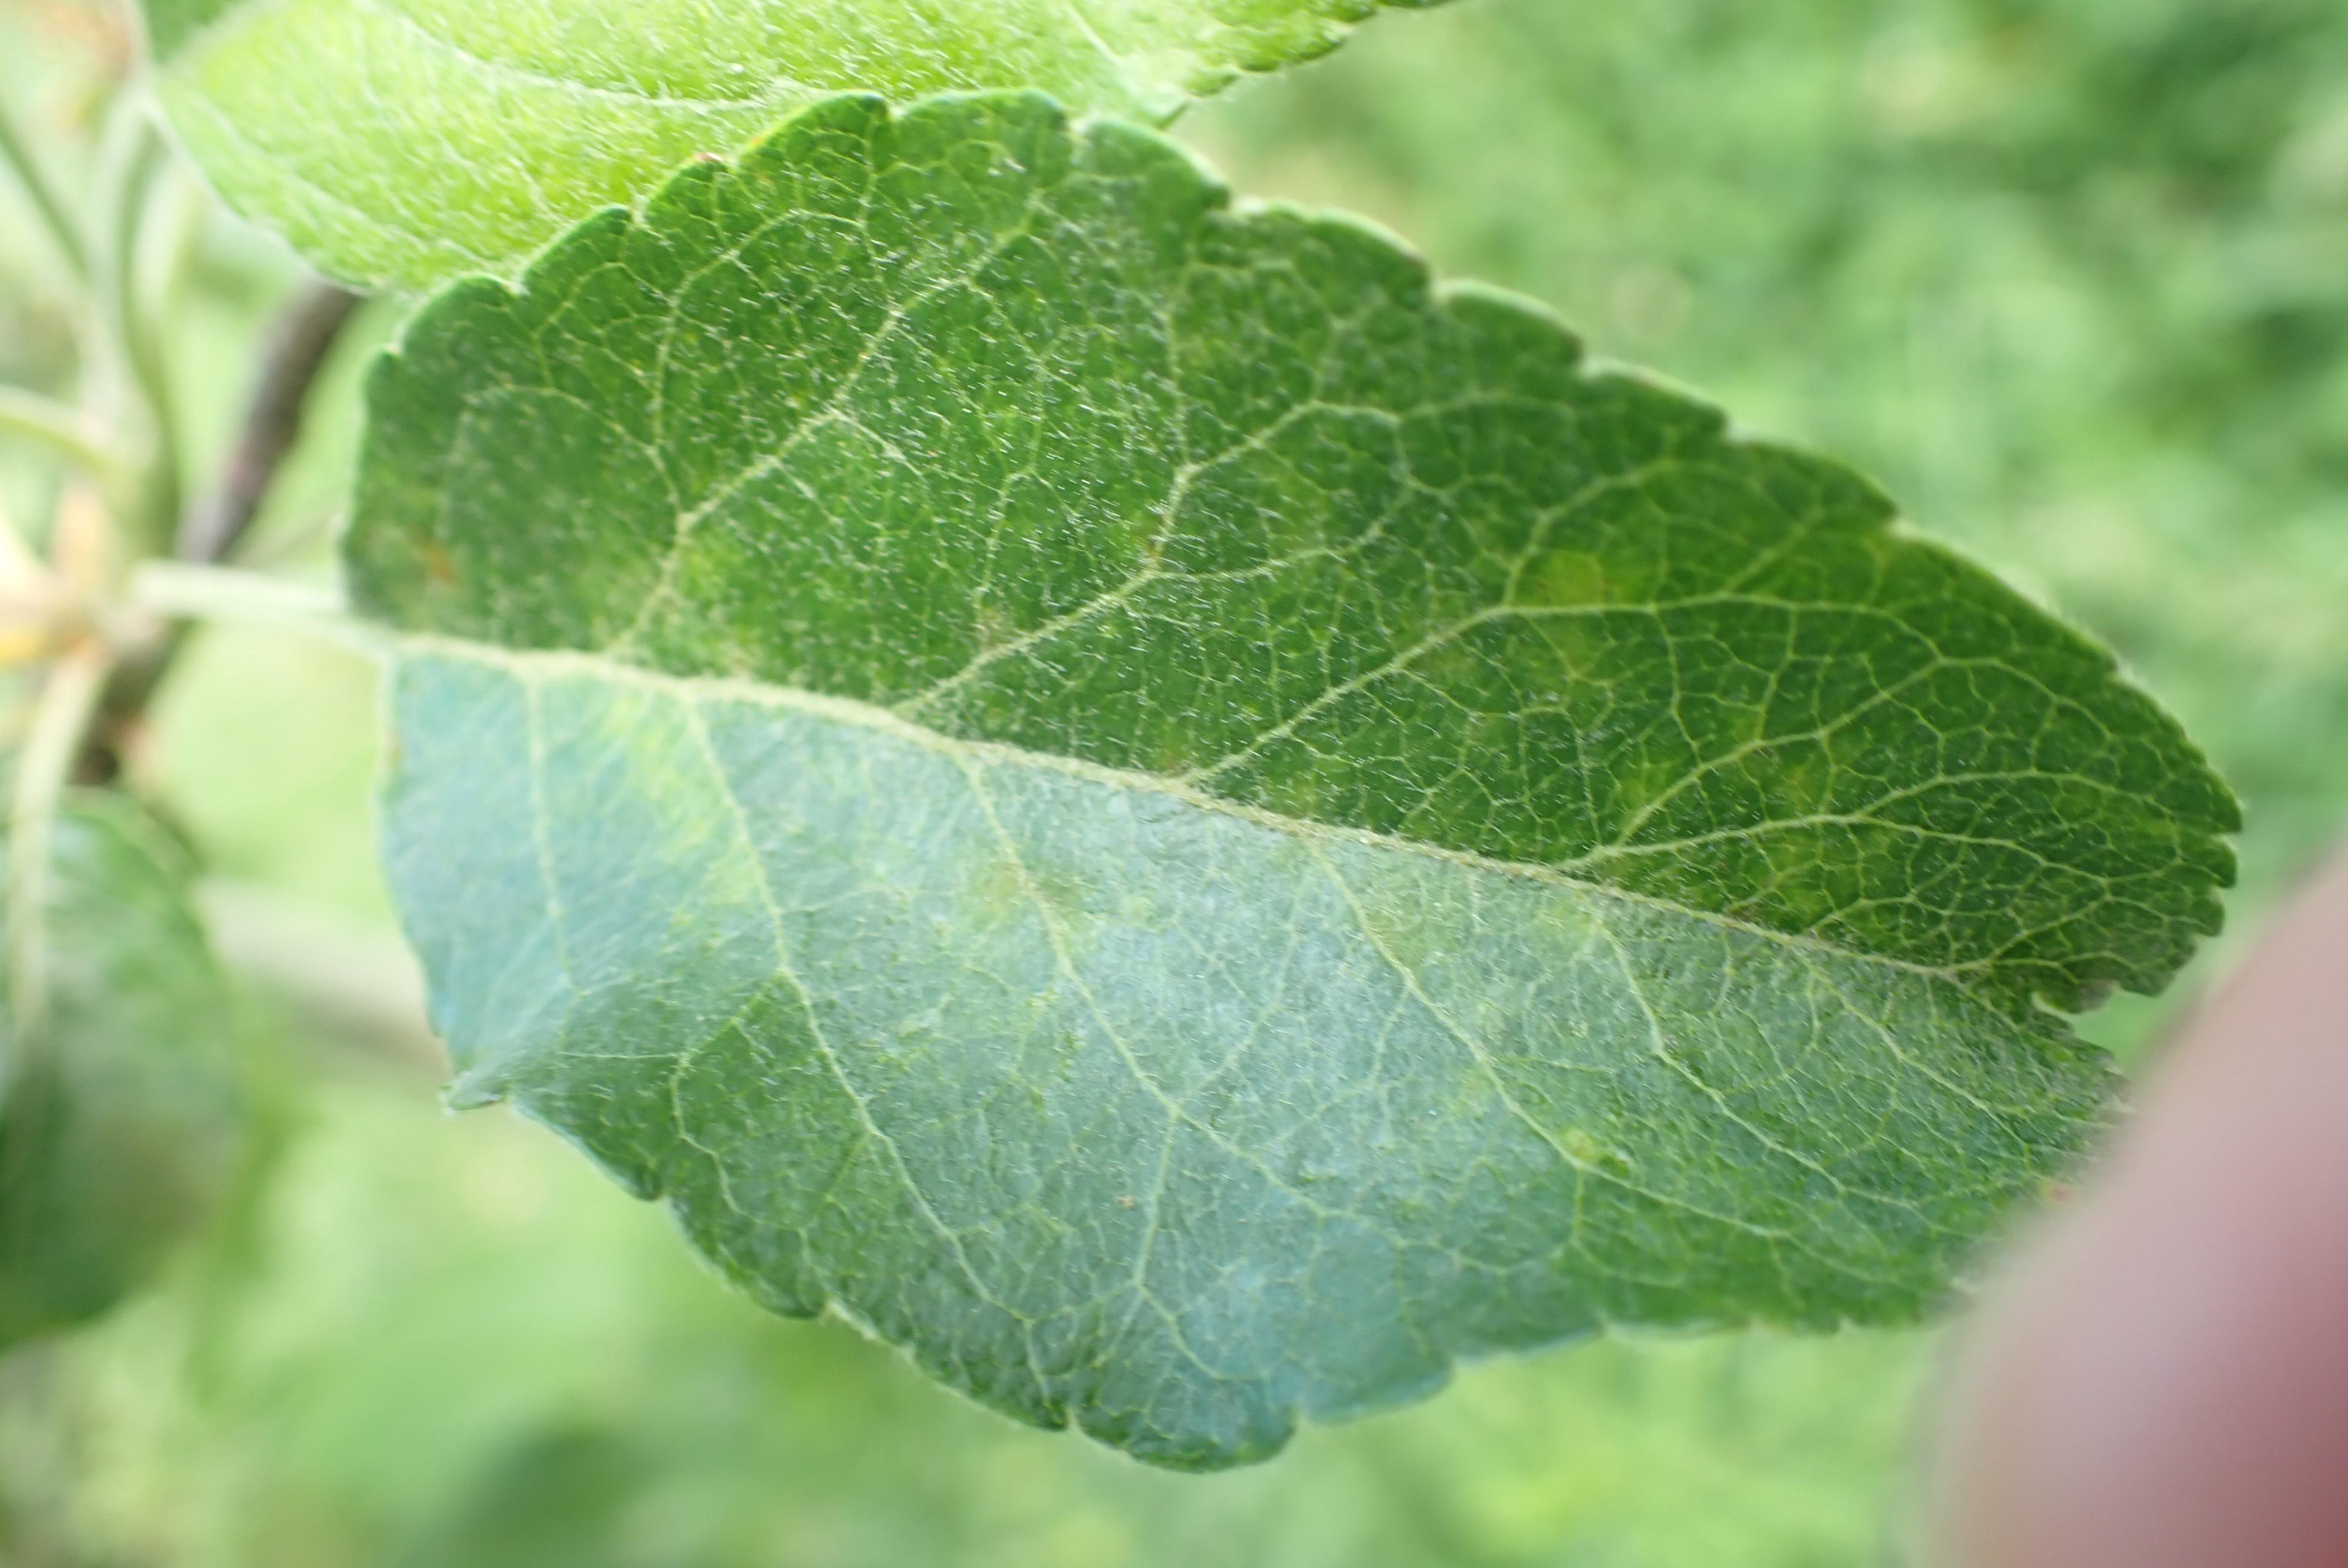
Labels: scab